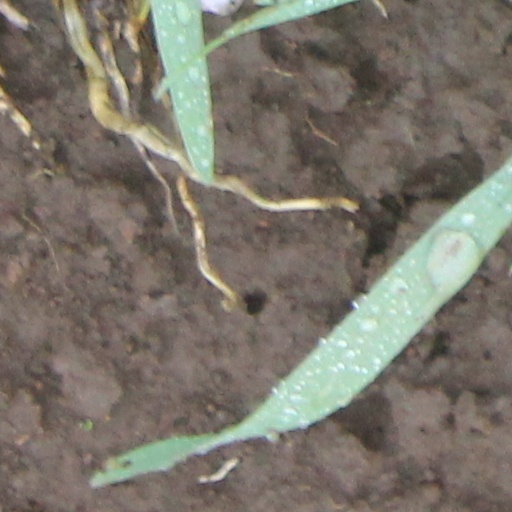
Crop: wheat